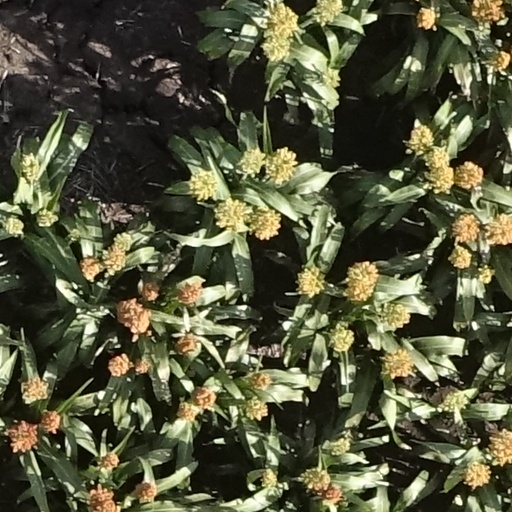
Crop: sorghum